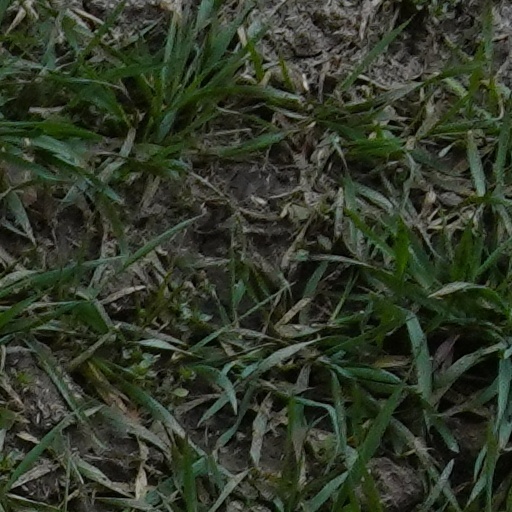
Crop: wheat